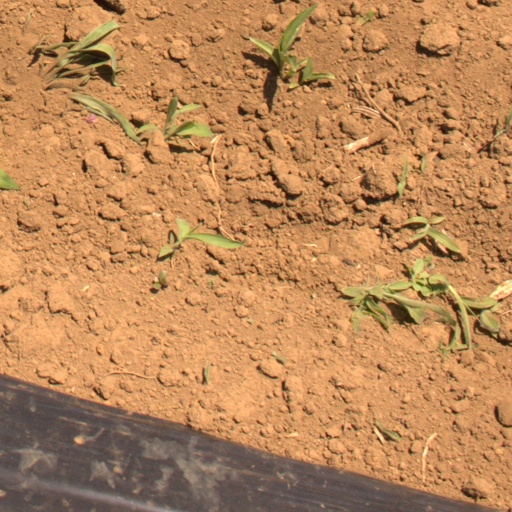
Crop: Jerusalem artichoke